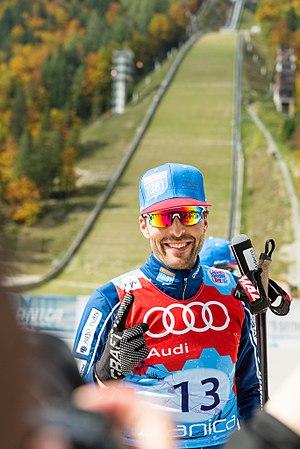
La coupe du monde de combiné nordique 2015-2016 est la 33ᵉ édition de la coupe du monde de combiné nordique, compétition de combiné nordique organisée annuellement. Elle se déroule du 28 novembre 2015 au 6 mars 2016.
Magnus Hovdal Moan, né le 26 août 1983 à Lillehammer, est un coureur norvégien du combiné nordique. Il a obtenu quatre médailles olympiques, dont trois en individuel ainsi qu'un titre par équipes en 2014. Dans son palmarès figure également douze médailles mondiales dont un titre par équipes et deux médailles d'argent en individuel. Avec 25 victoires en Coupe du monde, il fait partie des athlètes les plus victorieux.
Les épreuves de combiné nordique aux Jeux olympiques d'hiver de 2018 se tiennent du 12 février 2018 au 20 février 2018 au Centre de saut à ski d'Alpensia et au Centre de ski de fond d'Alpensia.